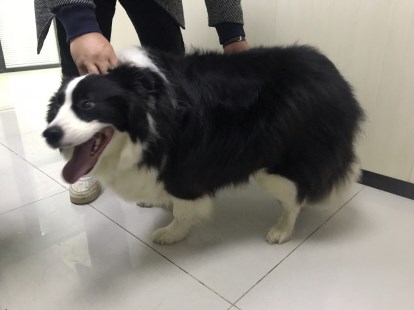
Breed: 2594-n000109-Border_collie